The Art of Being Straight

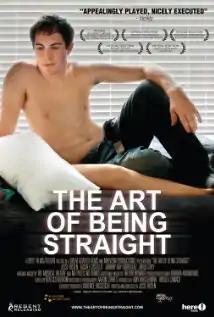

The Art of Being Straight is a 2008 film by Jesse Rosen on Malvern Productions. He also wrote the screenplay and plays the lead role of Jon. The film explores Jon's unexpected search for identity. The film was an official selection at the 2008 Frameline Film Festival and the Philadelphia International Gay & Lesbian Film Festival.